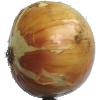
Label: Onion White 1